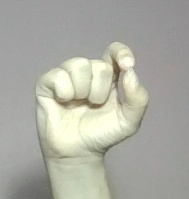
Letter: fa